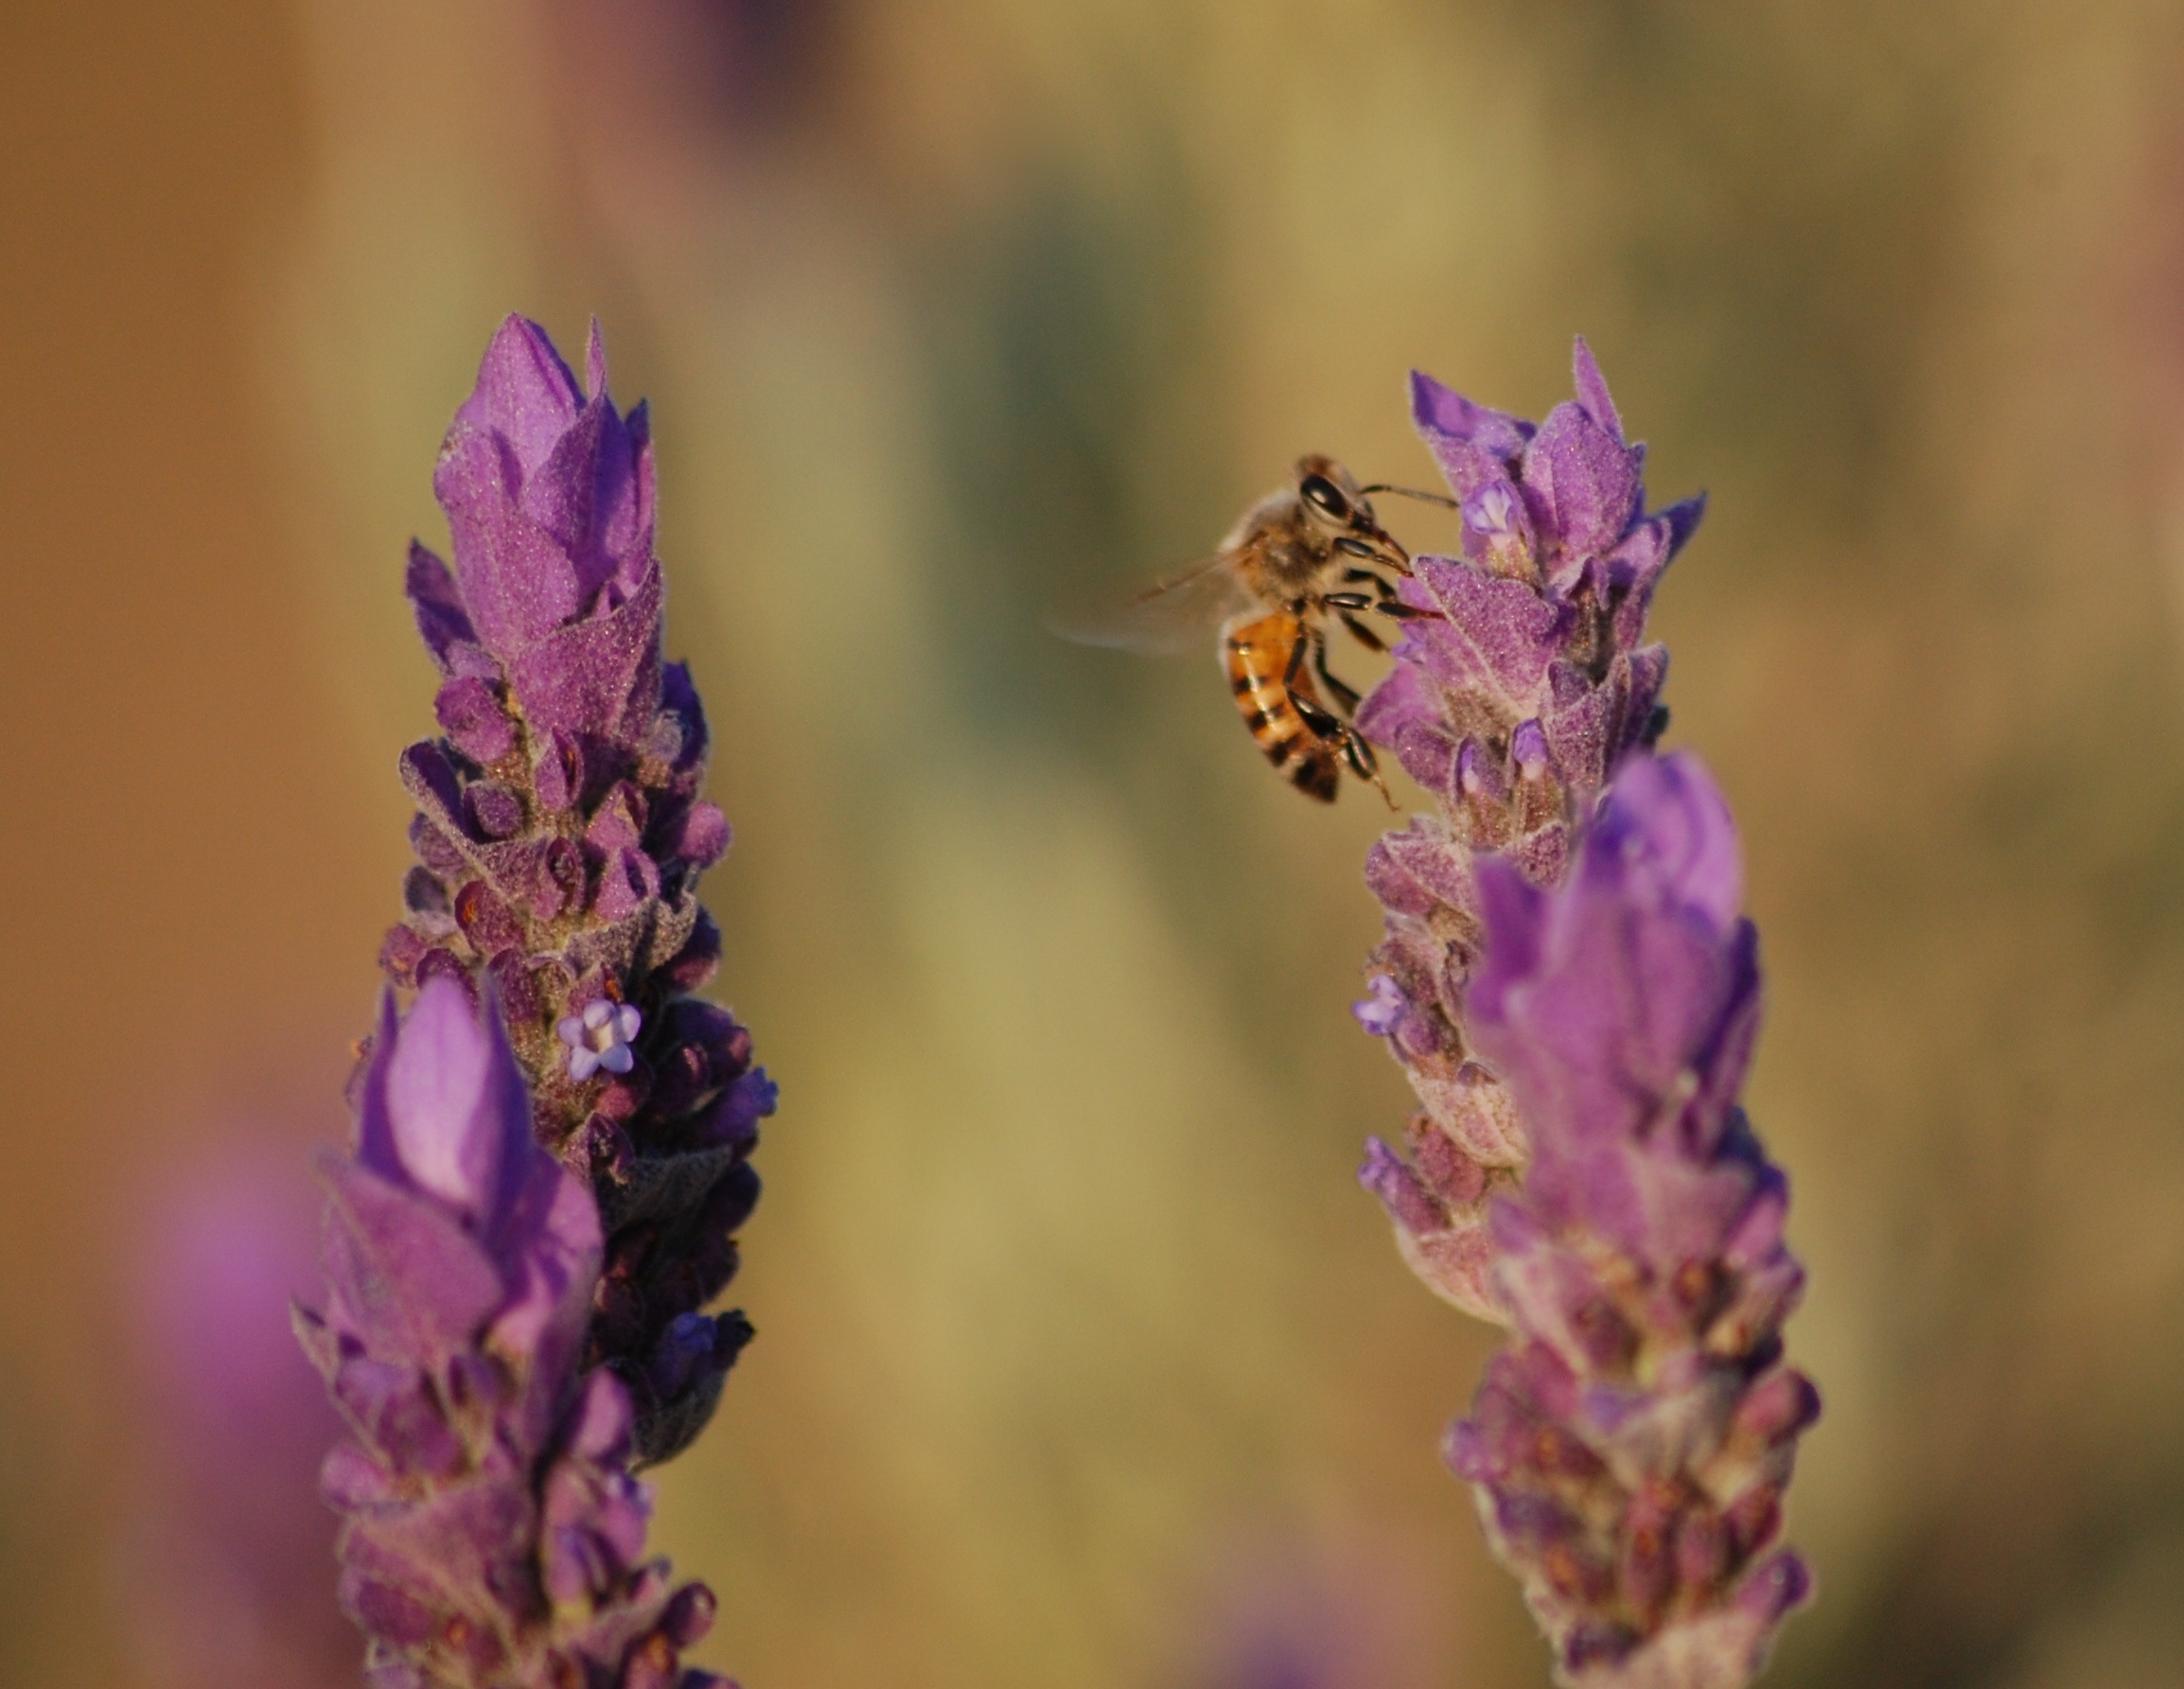
nature, blossom, plant, bunch, photography, flower, purple, petal, floral, wildlife, pollen, pollination, spring, insect, botany, blooming, flora, lavender, fauna, plants, invertebrate, wildflower, flowers, close up, decorative, violet, blossoms, bee, insects, fleurs, gardens, ornamental, blooms, bumblebee, herbs, flowering, honeybee, nectar, bees, macro photography, lavandula, herbal, flowering plant, honey bee, pollinator, plant stem, land plant, membrane winged insect, english lavender, french lavender, racemes